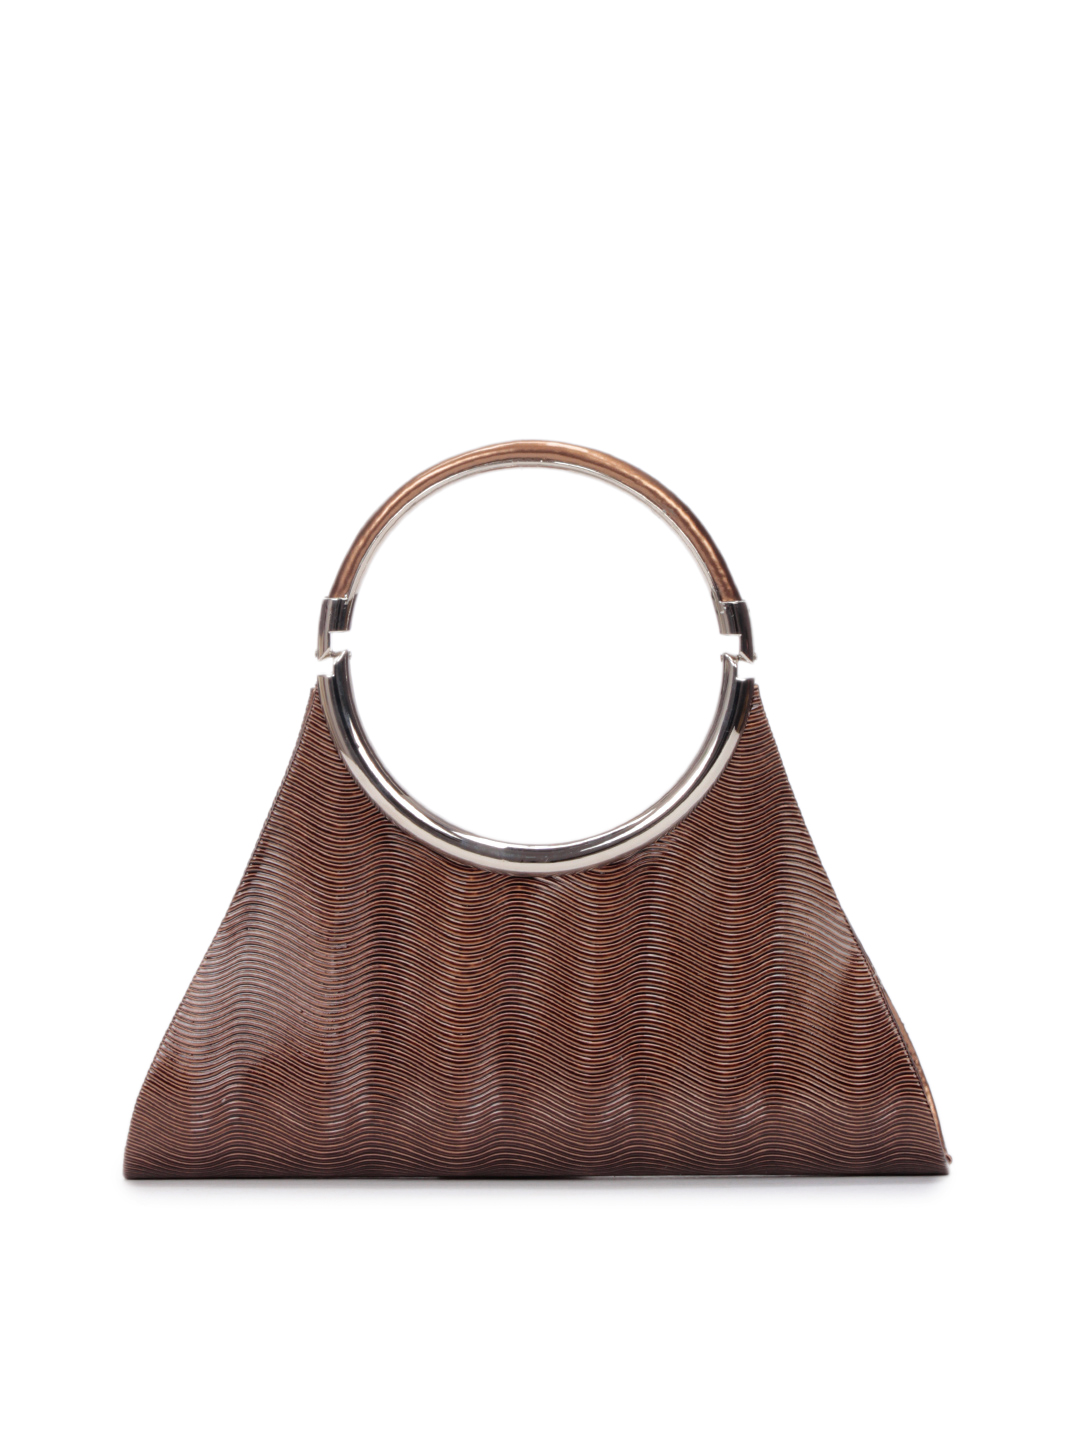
Spice Art Women Leatherette Bronze Handbag
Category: Accessories / Bags / Handbags
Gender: Women
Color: Bronze
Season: Summer 2012
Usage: Casual